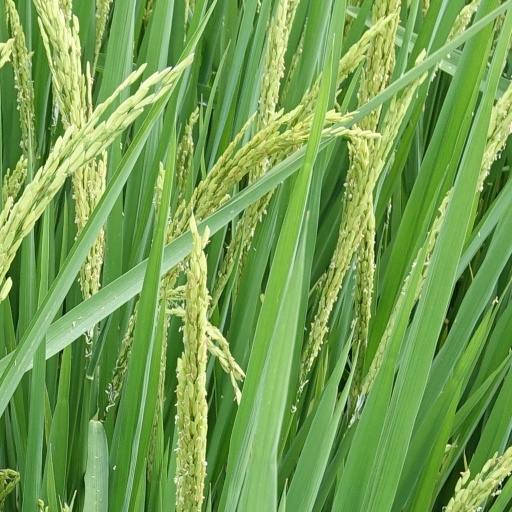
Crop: rice